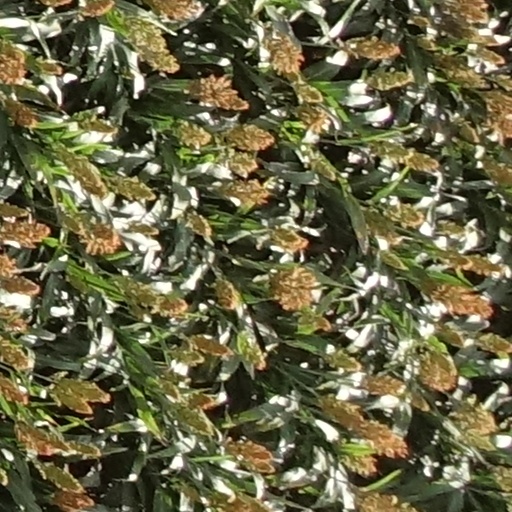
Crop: sorghum